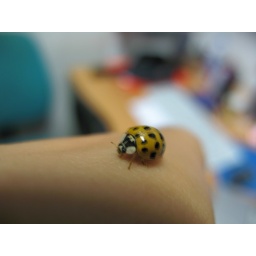
10pm passed, still in office for work a ladybug come from the window to keep company ;-)